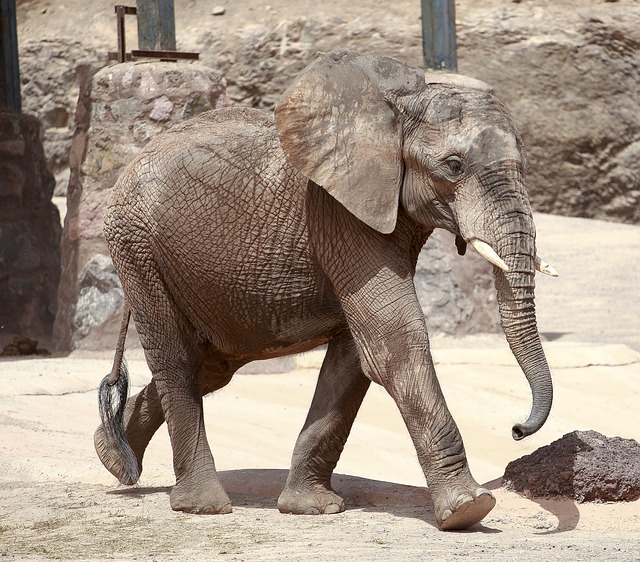
Label: elephant